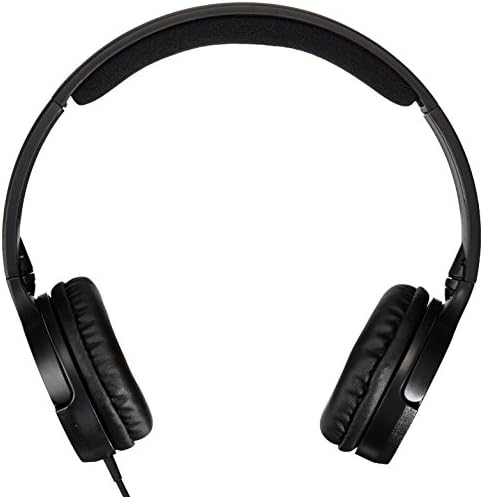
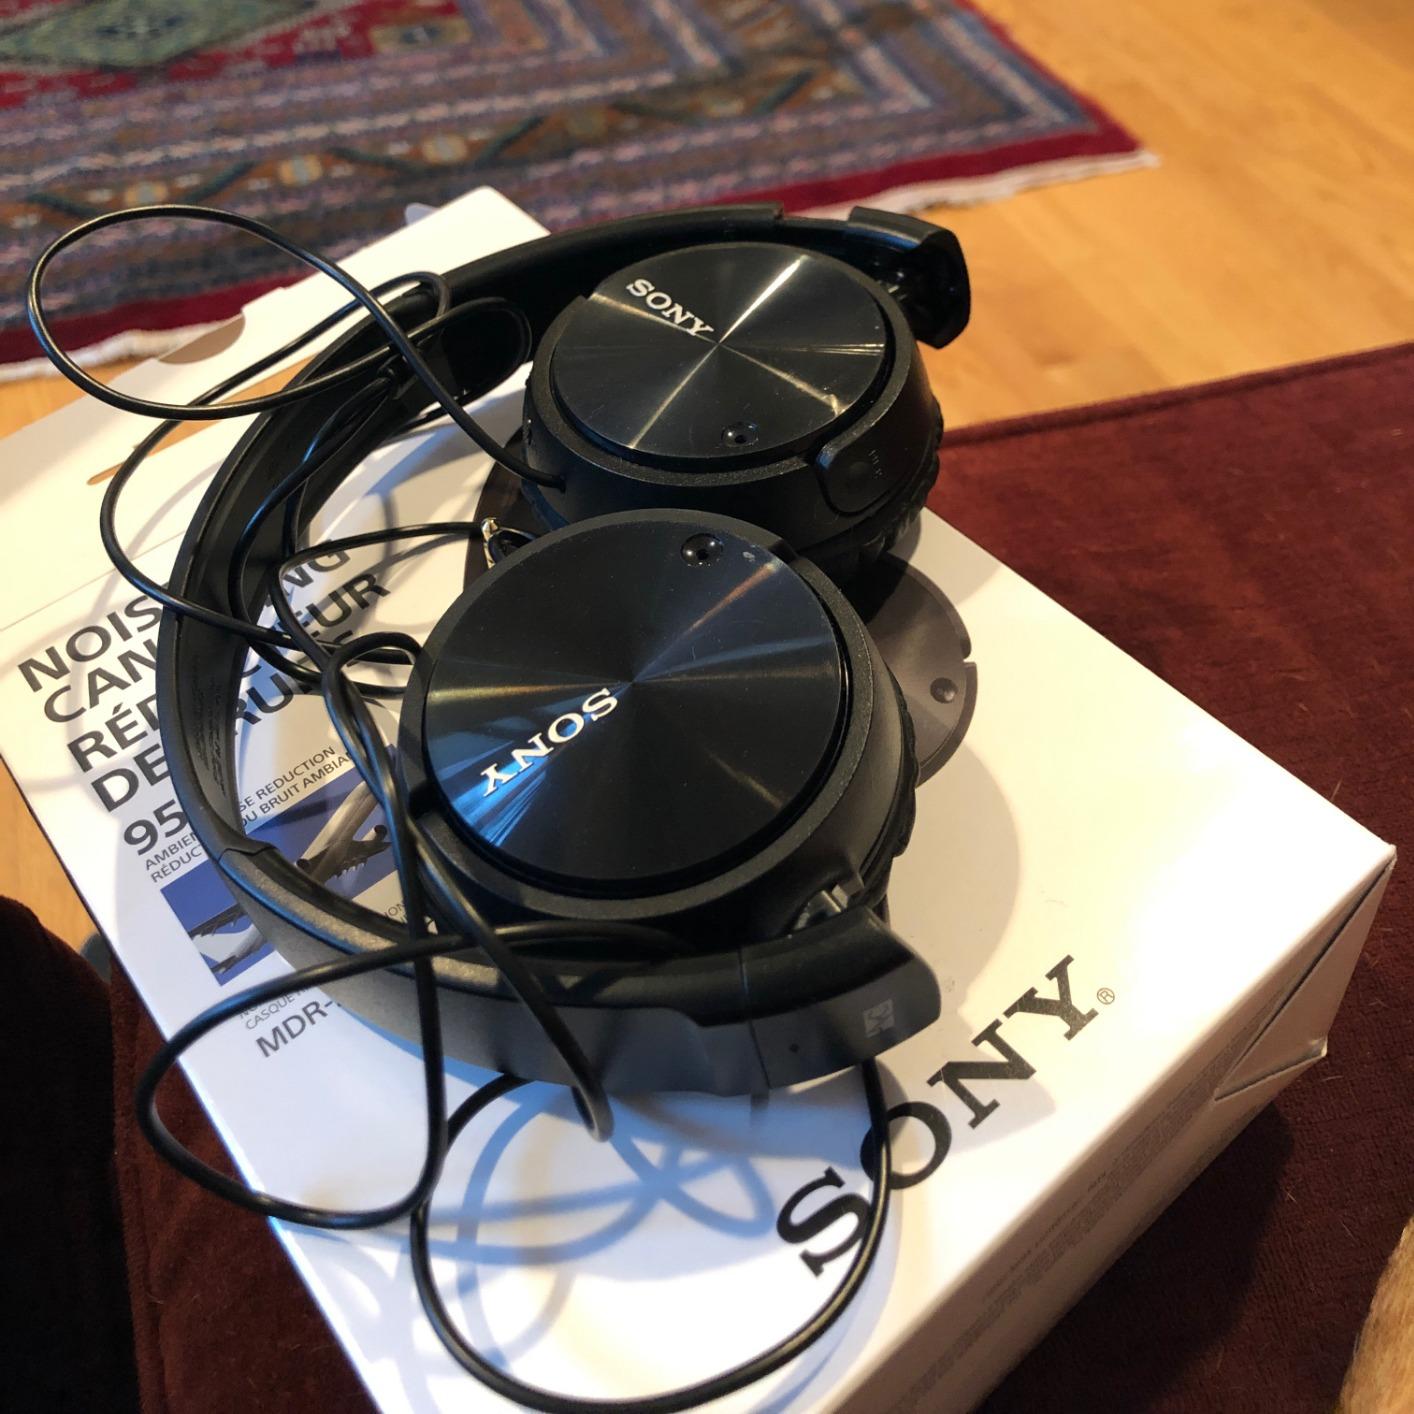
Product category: headphones
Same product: no